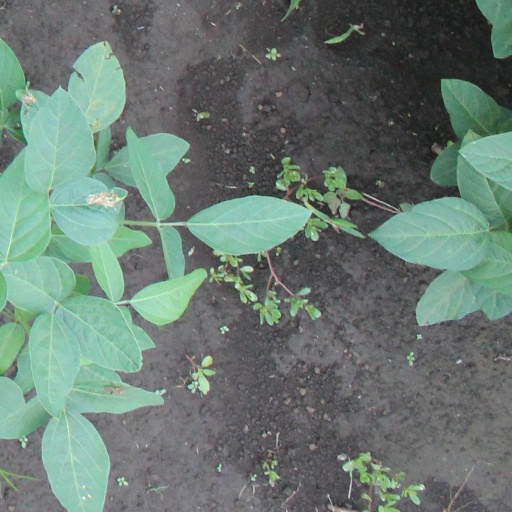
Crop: soybean